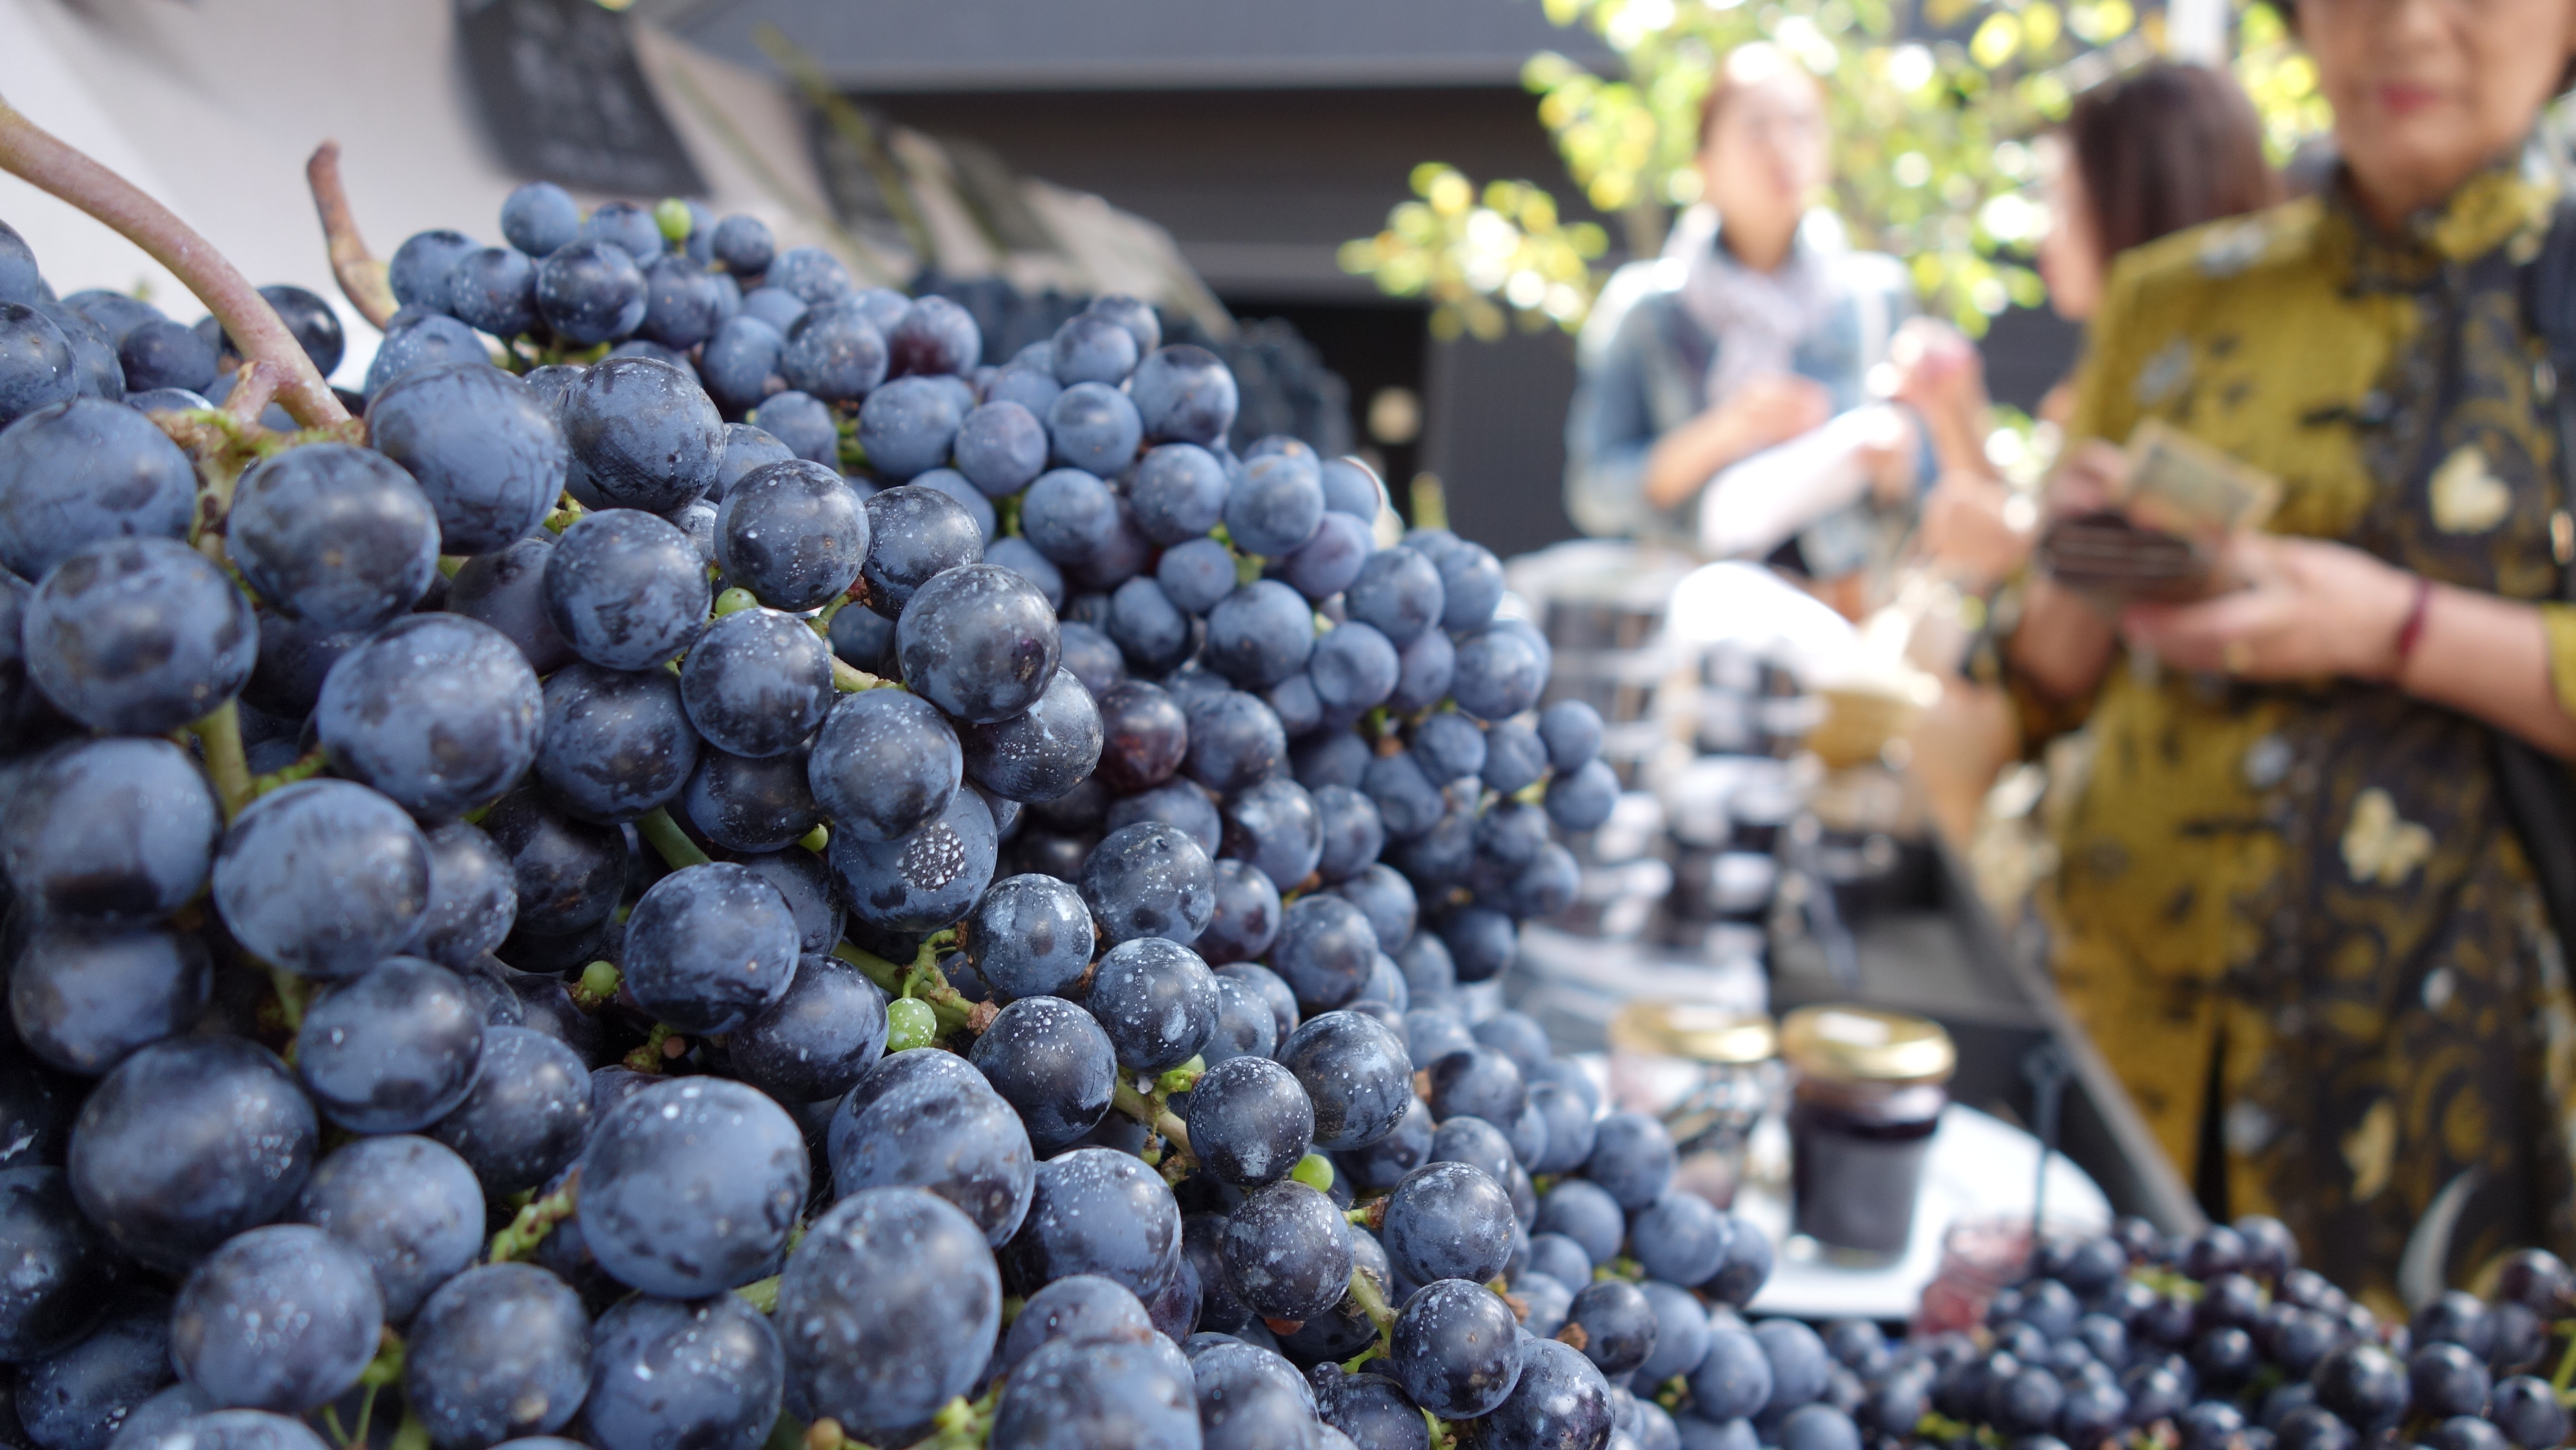
plant, grape, fruit, food, produce, blueberry, market, agriculture, marche, flowering plant, vitis, land plant, grapevine family, karuizawa